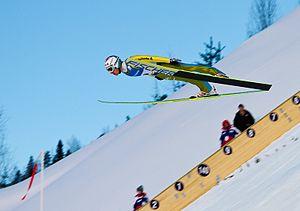
Simon Ammann
Le vol à ski est une discipline de sports d'hiver dérivée du saut à ski, dans laquelle des distances atteintes sont beaucoup plus grandes qu'en saut à ski. Cette discipline a le même règlement que le saut à ski mais se dispute sur des tremplins spécifiques, sur lesquels les sauteurs dépassent les 200 mètres contre 100 mètres sur les tremplins traditionnels.
Simon Ammann, né le 25 juin 1981 à Grabs dans le canton de Saint-Gall, est un sauteur à ski suisse licencié au RG Churfirsten. Il détient le record du nombre de médailles d'or olympiques individuelles dans sa discipline, avec quatre titres.